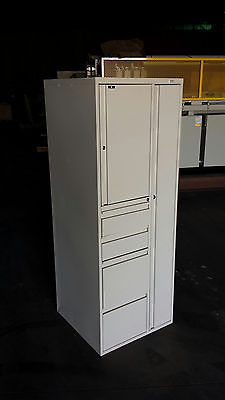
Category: cabinet